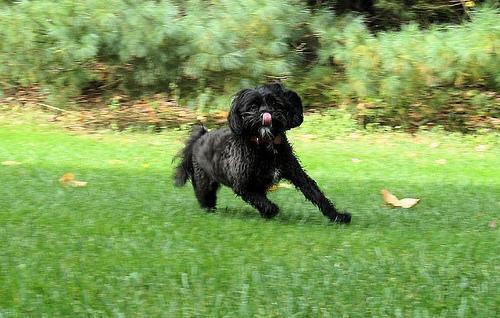
havanese